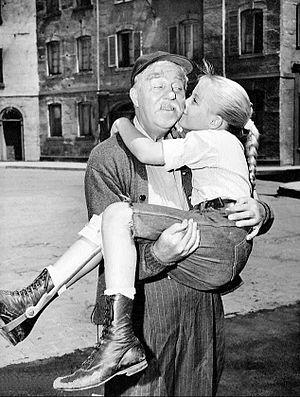
James Patrick O'Malley est un acteur américain né le 15 mars 1904 à Burnley, et décédé le 27 février 1985 à San Juan Capistrano, en Californie.